Santa Barbara, California

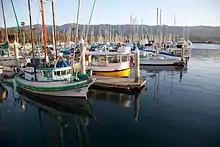
Santa Barbara Harbor

Local relations with the oil industry gradually soured through the period. Production at Summerland had ended, Elwood was winding down, and to find new fields oil companies carried out seismic exploration of the Channel using explosives, a controversial practice that local fishermen claimed harmed their catch. The culminating disaster, and one of the formative events in the modern environmental movement, was the blowout at Union Oil's Platform A on the Dos Cuadras Field, about southeast of Santa Barbara in the Santa Barbara Channel, on January 28, 1969. Approximately of oil surged out of a huge undersea break, fouling hundreds of square miles of ocean and all the coastline from Ventura to Goleta, as well north facing beaches on the Channel Islands. Two legislative consequences of the spill in the next year were the passages of the California Environmental Quality Act (CEQA) and the National Environmental Policy Act (NEPA); locally, outraged citizens formed GOO (Get Oil Out).